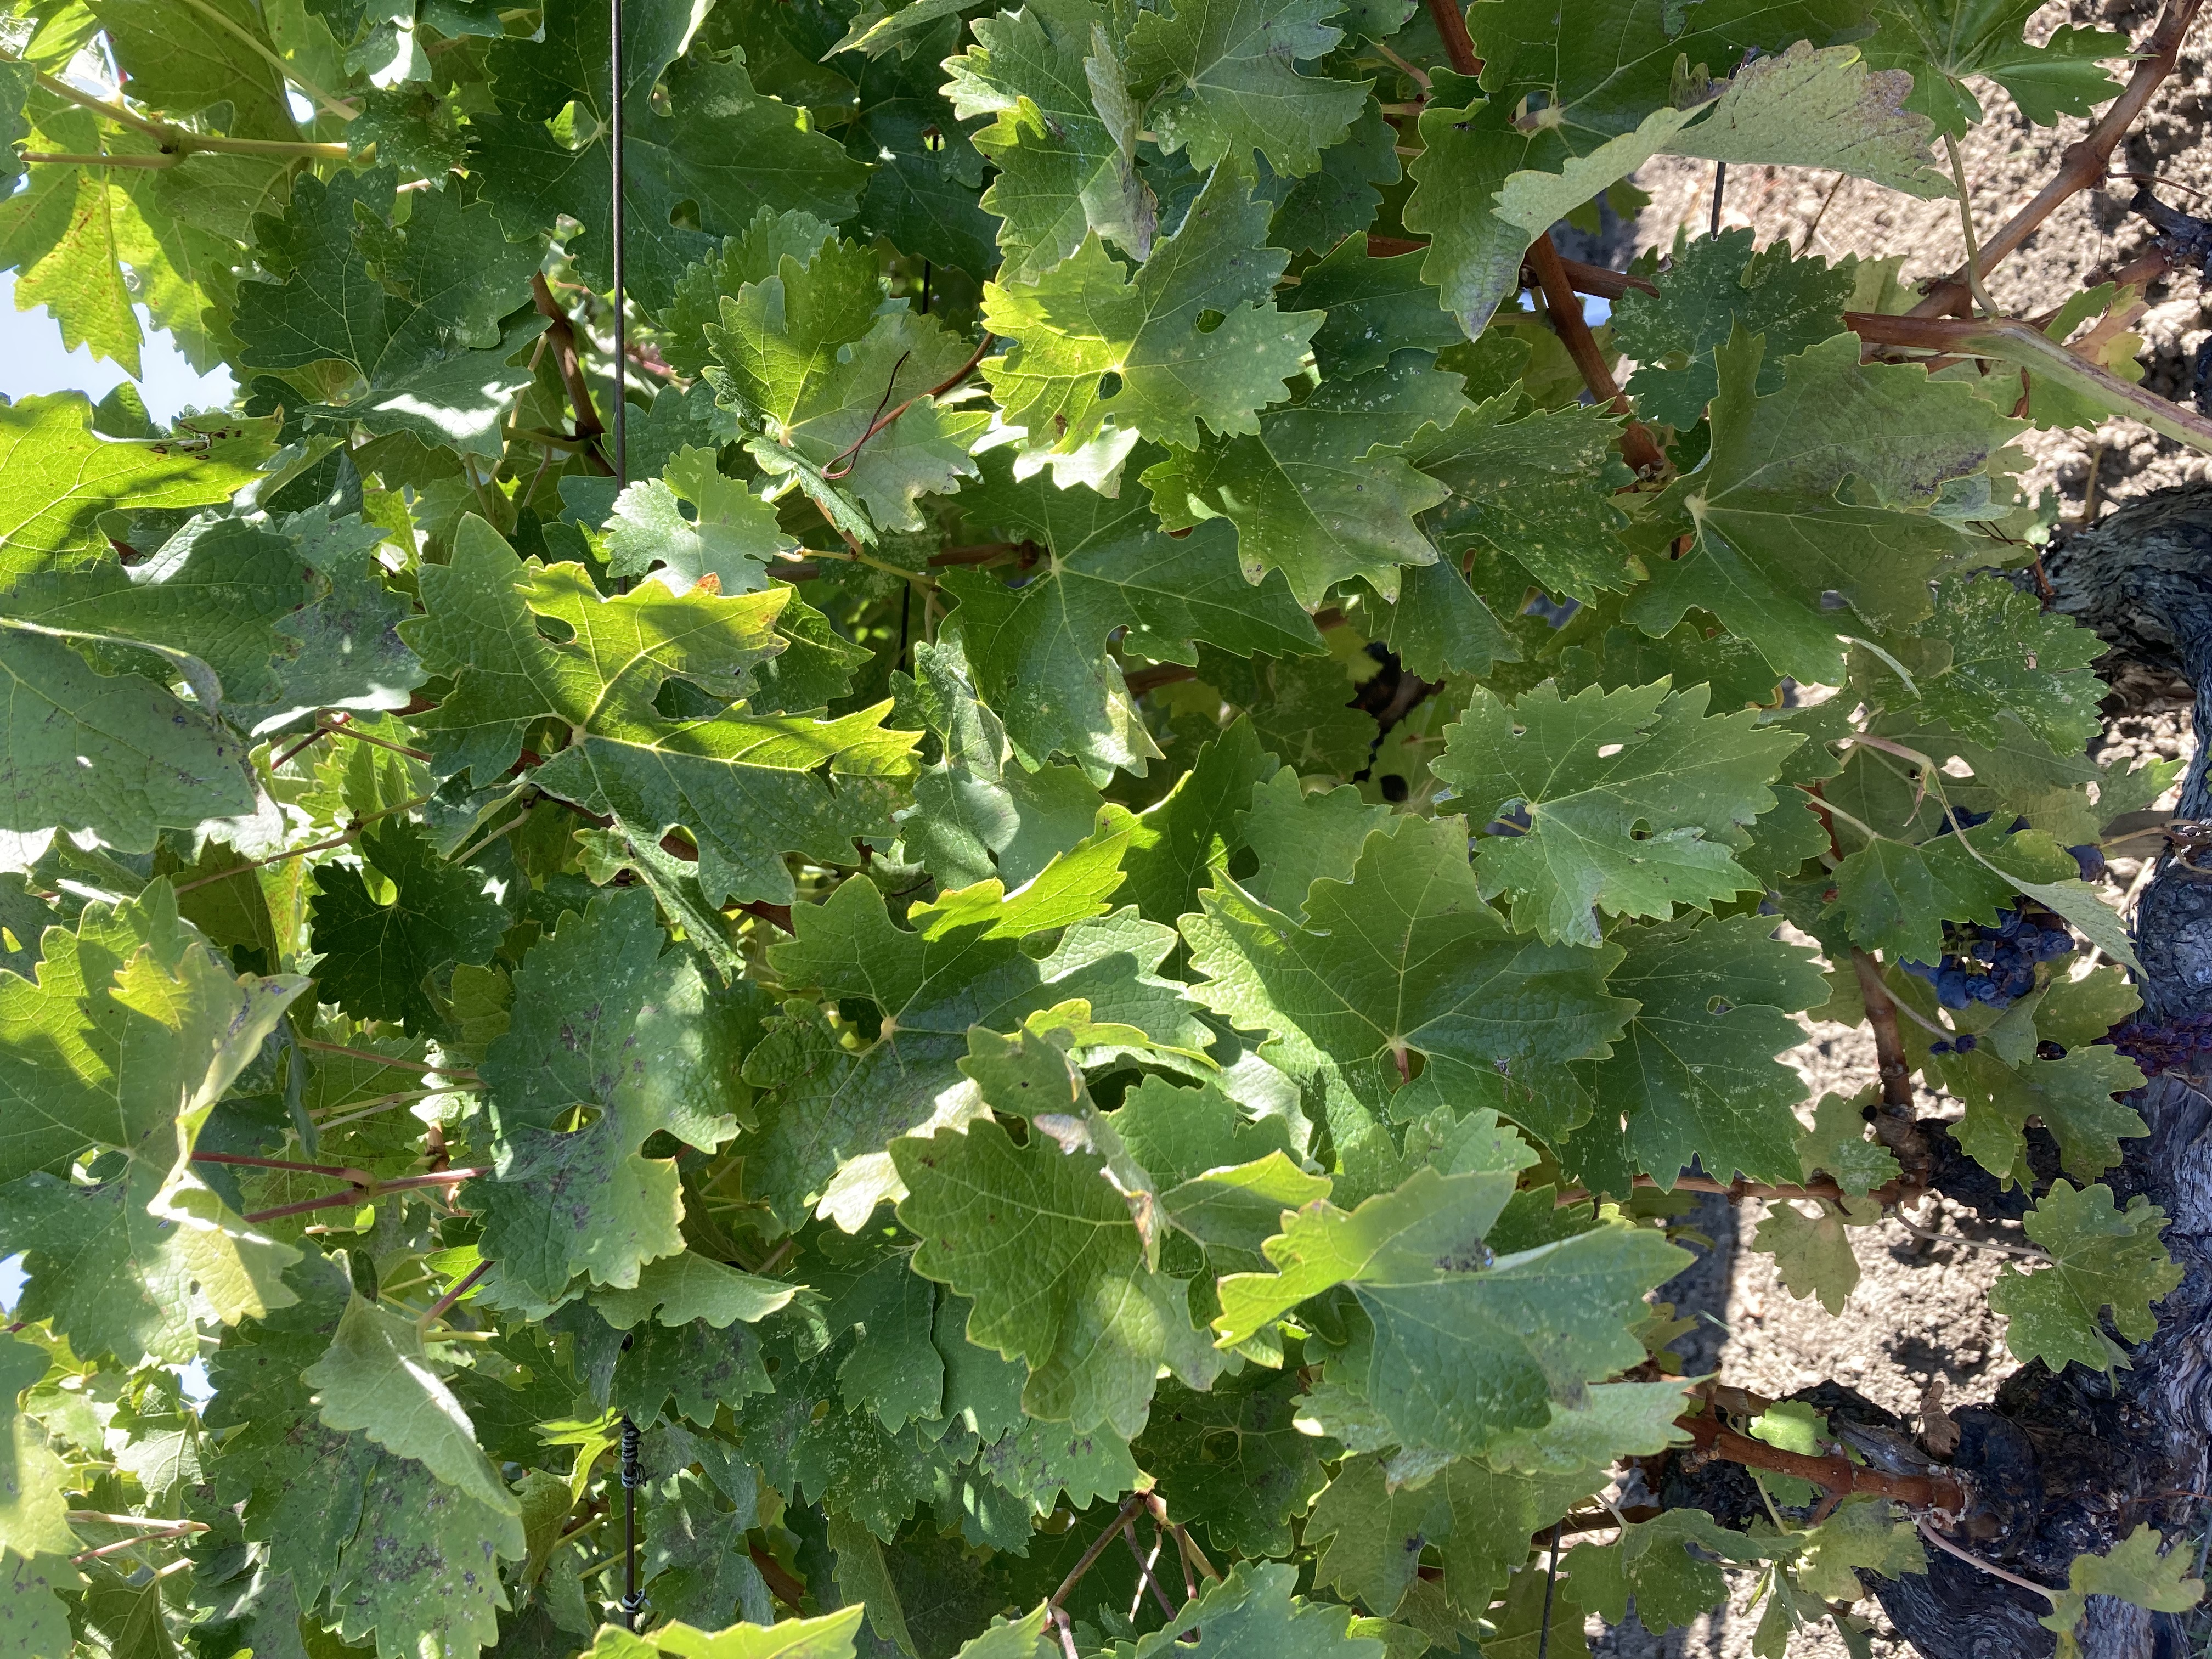
Label: No Virus